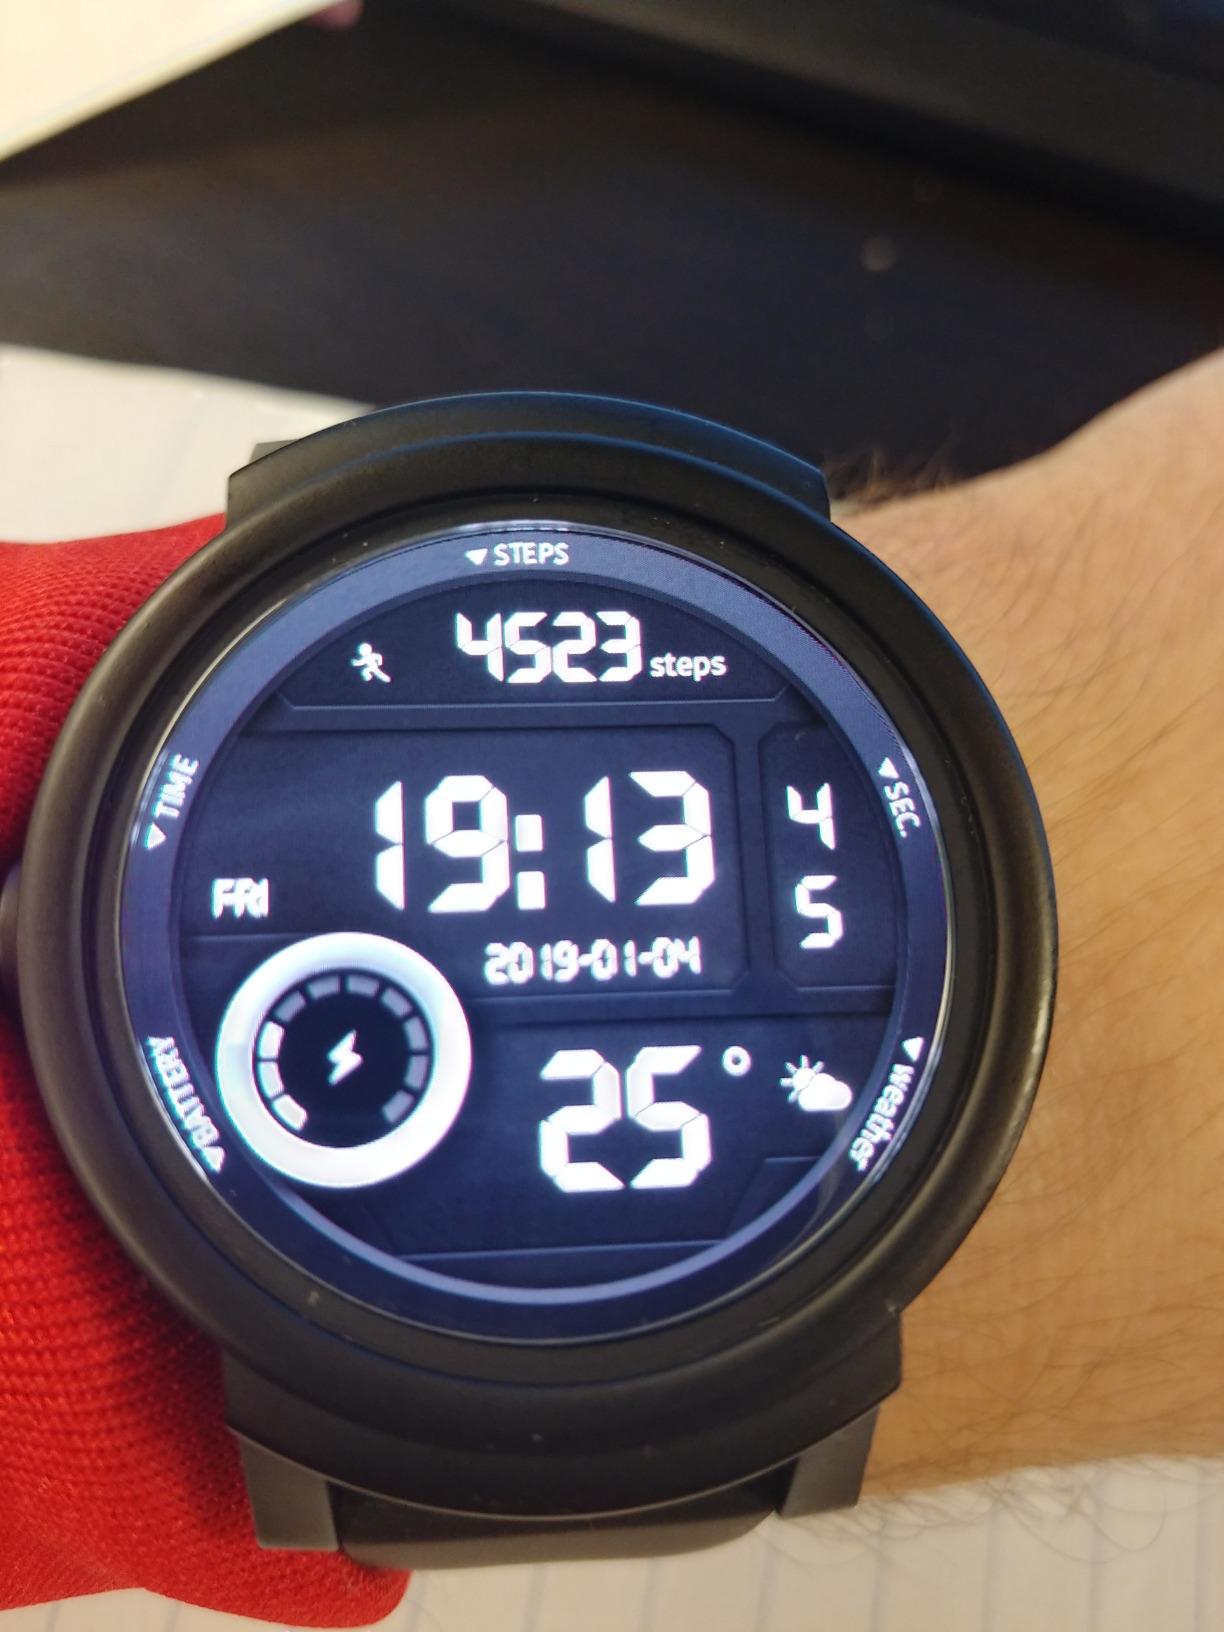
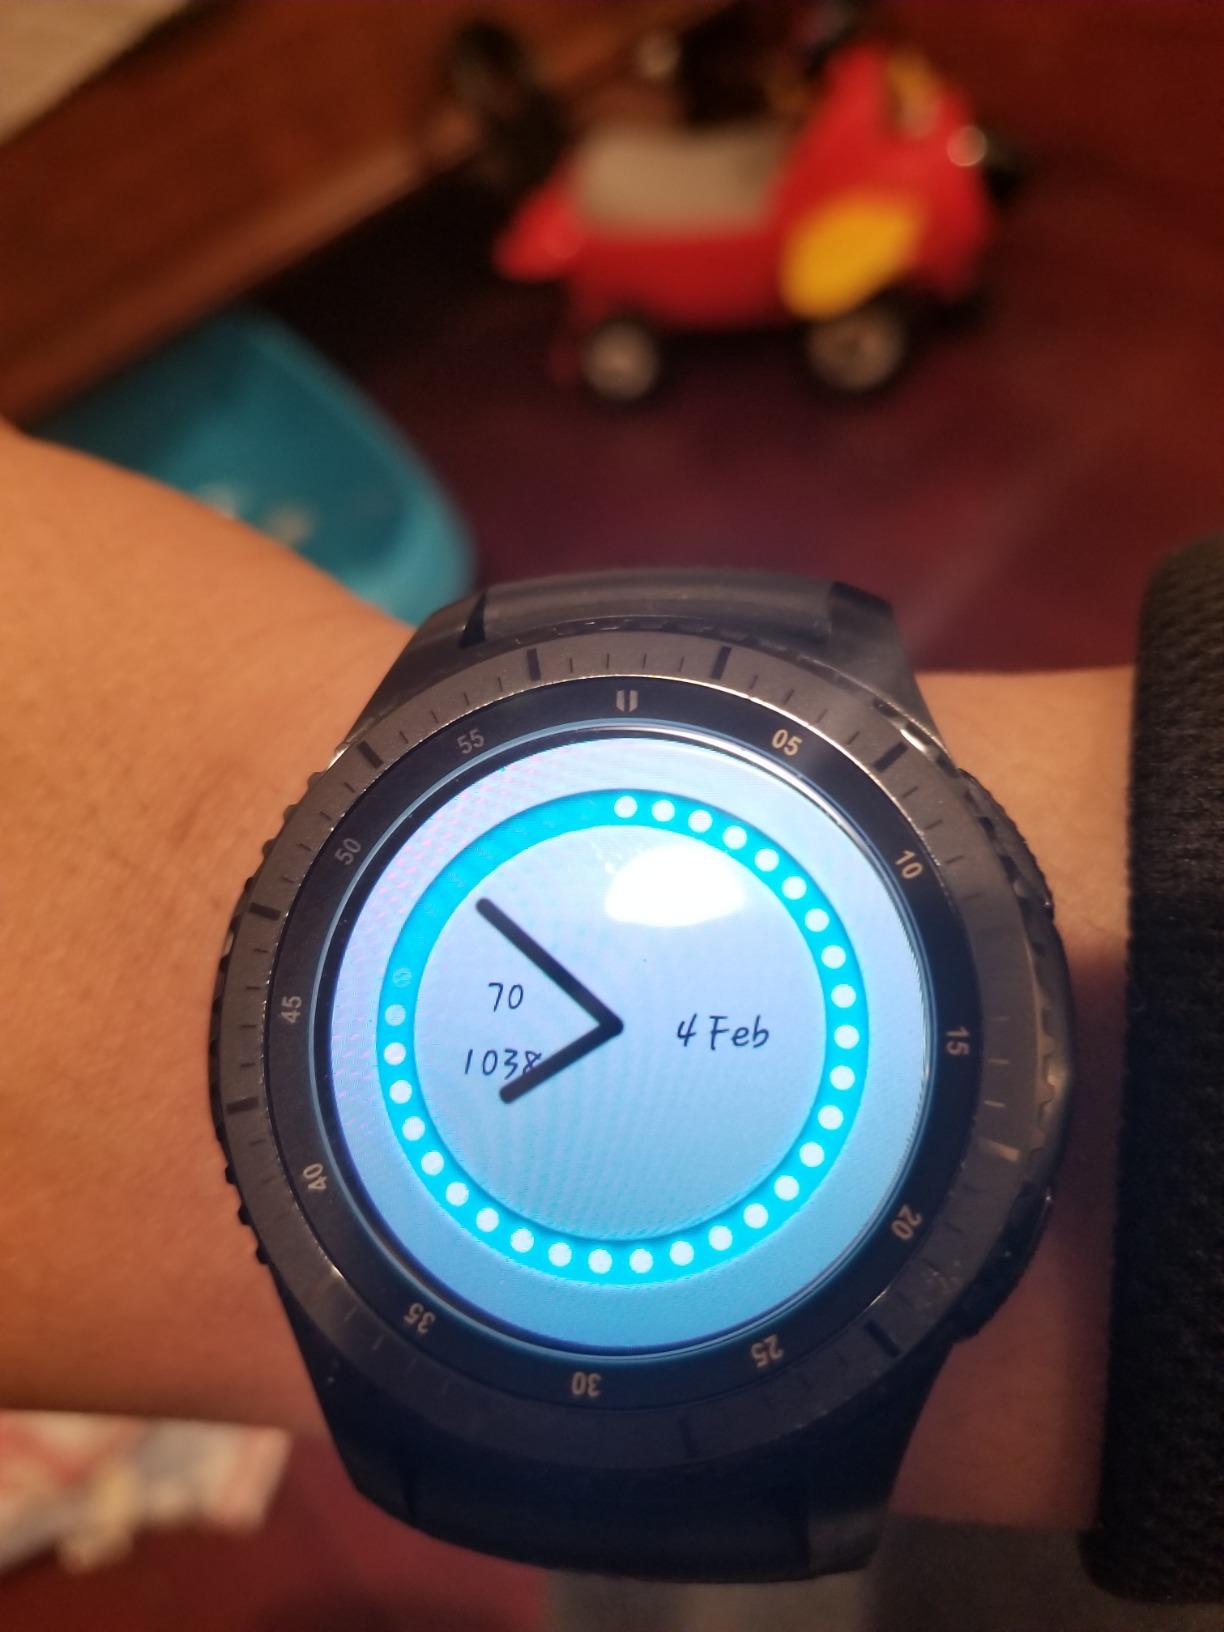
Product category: smartwatch
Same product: no